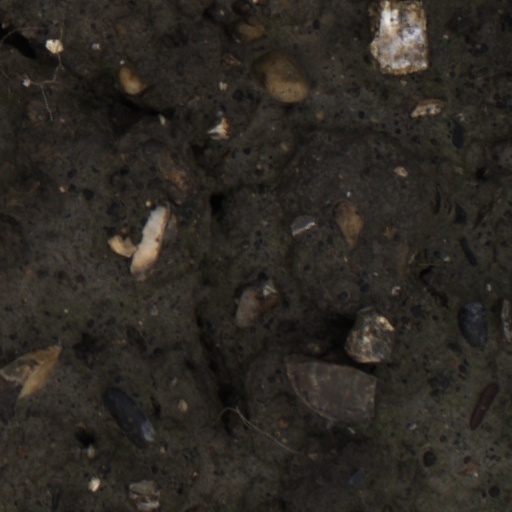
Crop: wheat